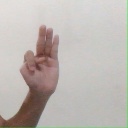
अक्षर: भ